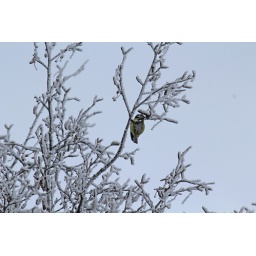
blue tit in frosty tree